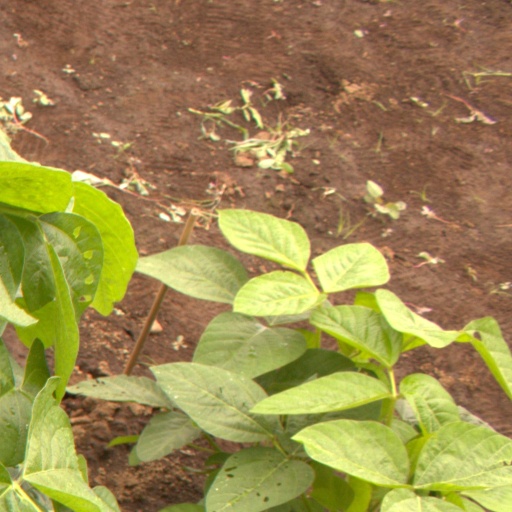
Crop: soybean